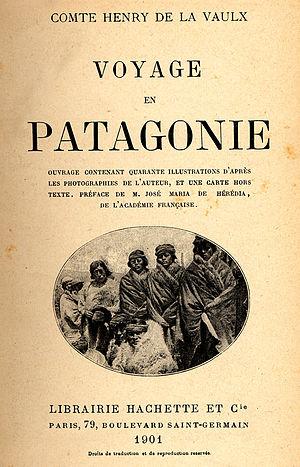
Henry François Joseph de La Vaulx, né le 2 avril 1870 à Bierville et mort le 18 avril 1930 près de Jersey City aux États-Unis, est un aéronaute français, également auteur de romans d'aventures.